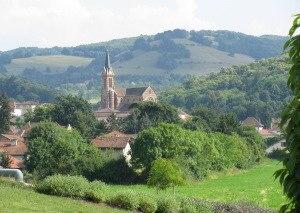
Vue du village d'Izeaux
Izeaux est une commune française située dans le département de l'Isère en région Auvergne-Rhône-Alpes.